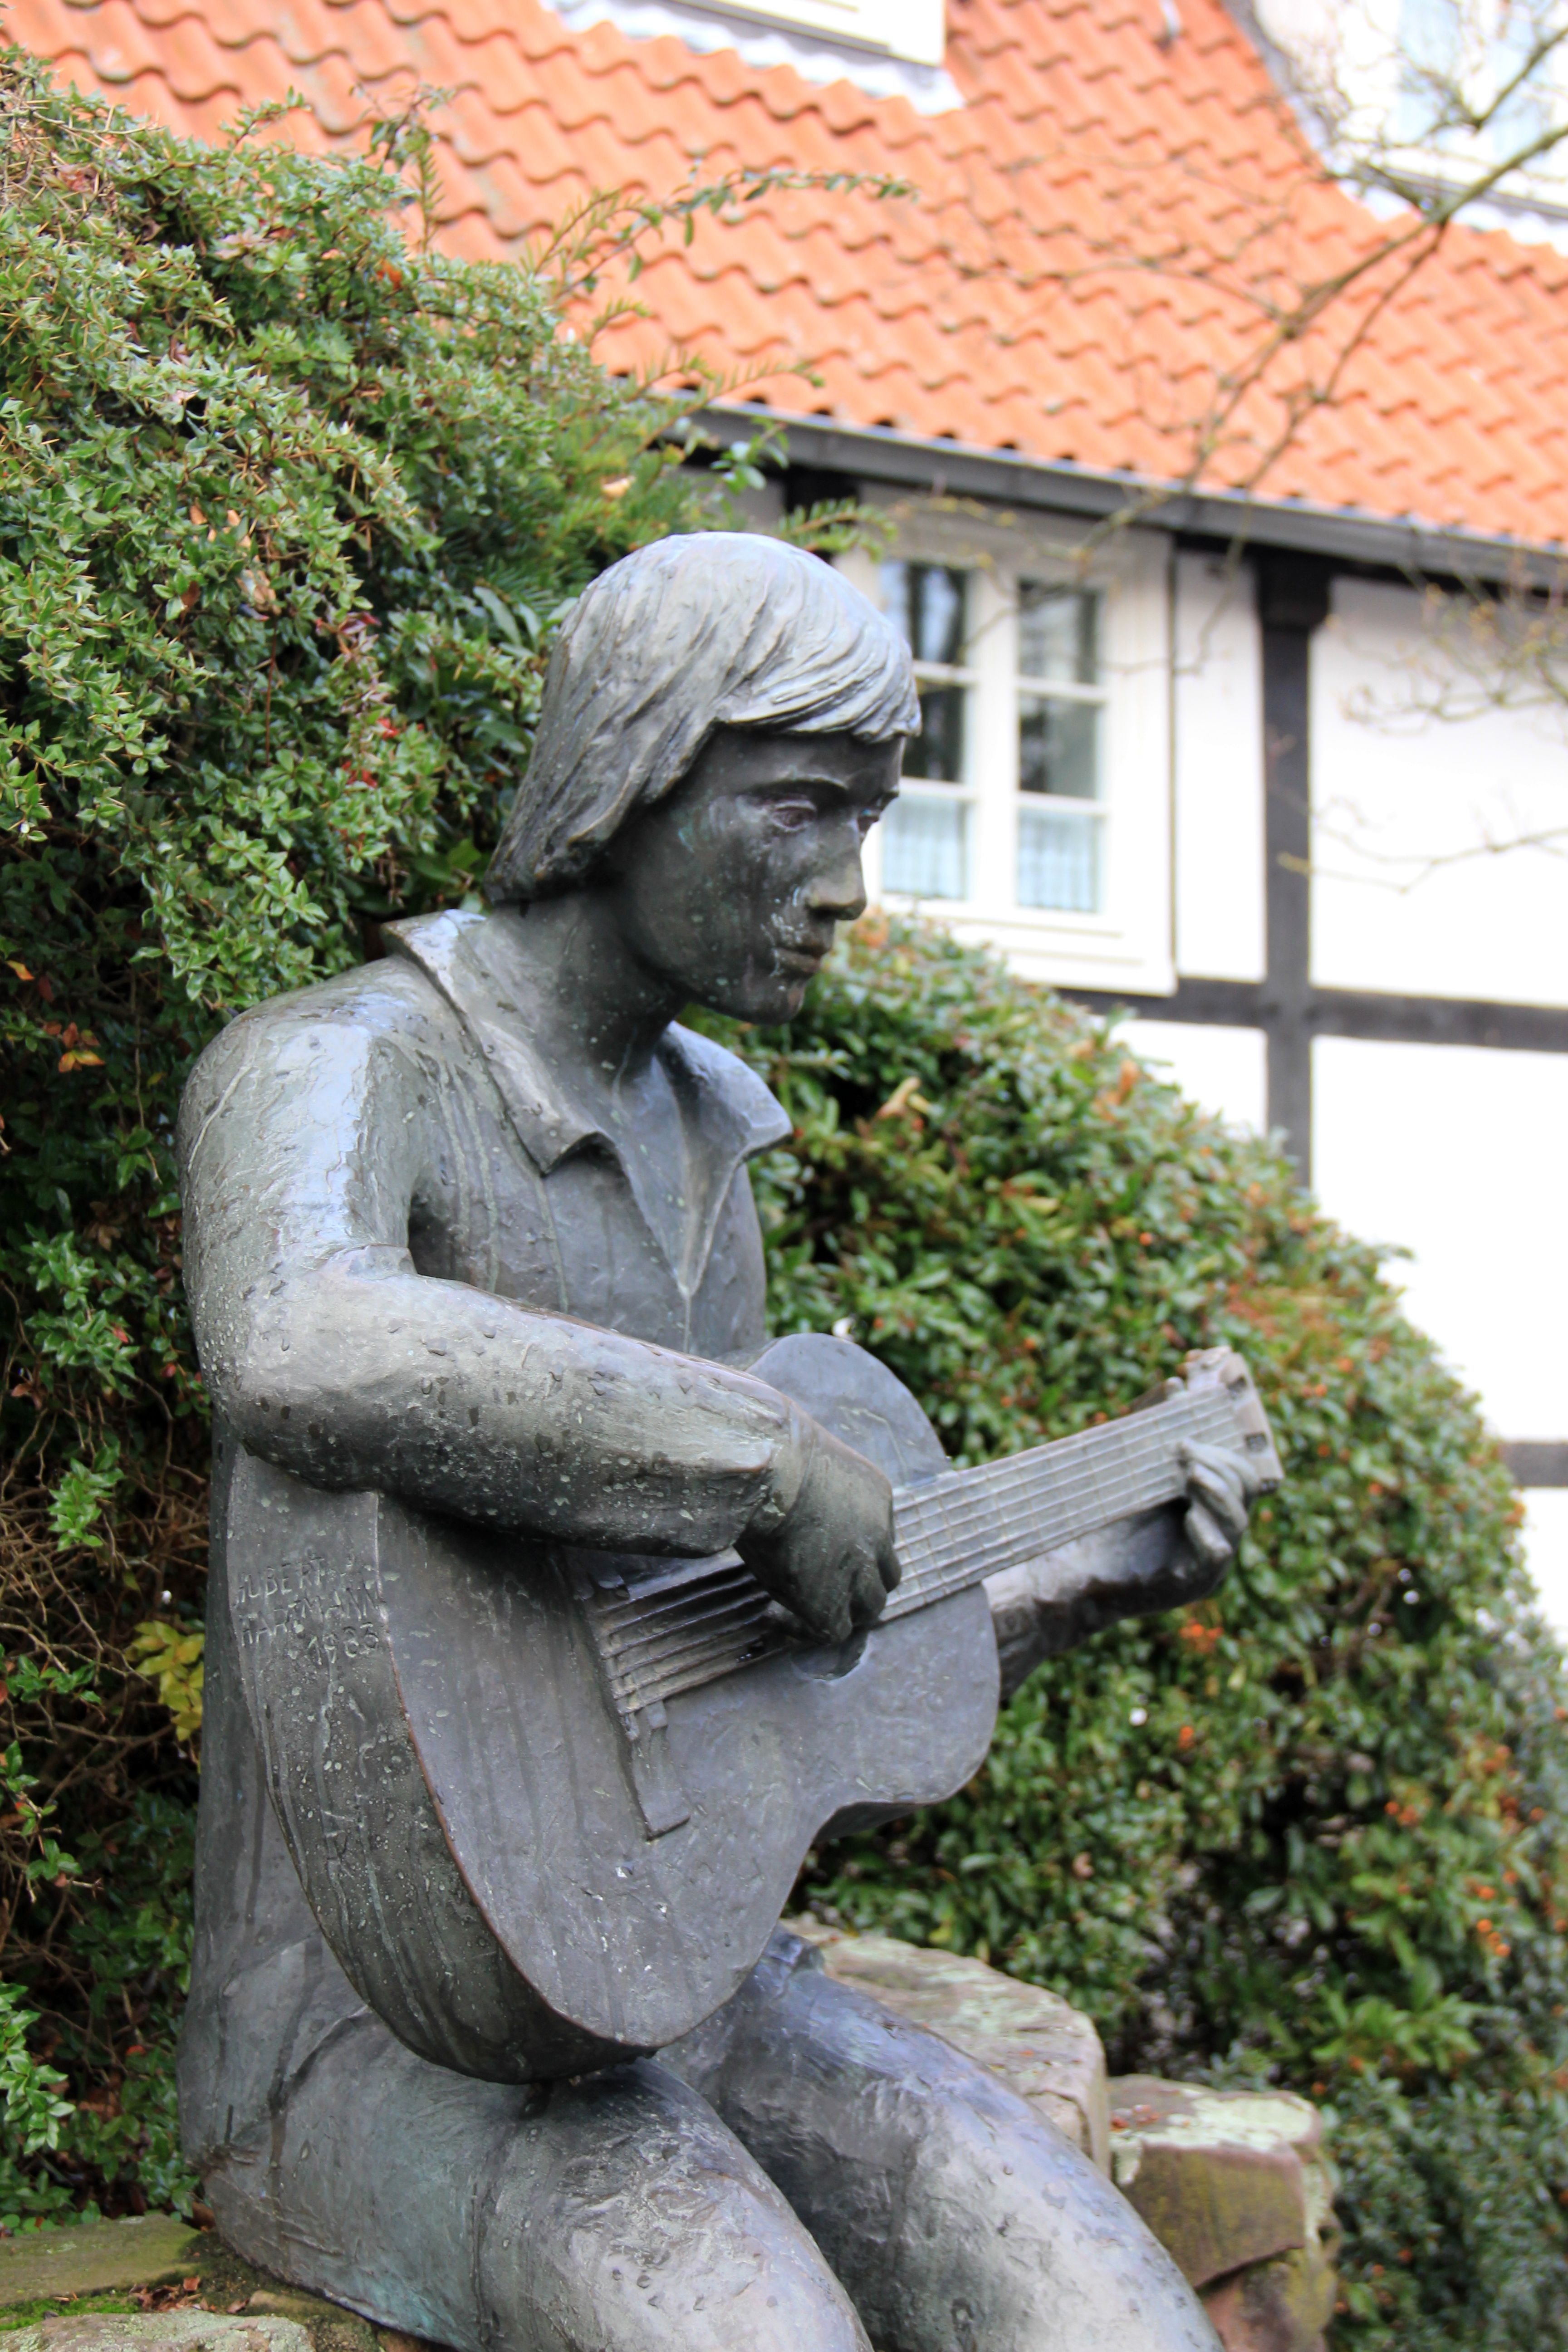
guitar, monument, statue, musician, garden, sculpture, memorial, art